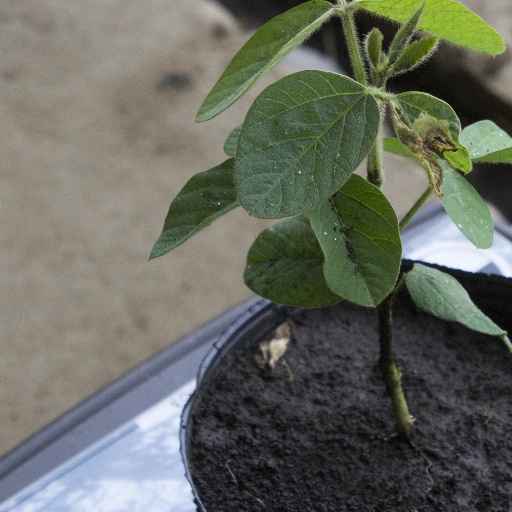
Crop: soybean